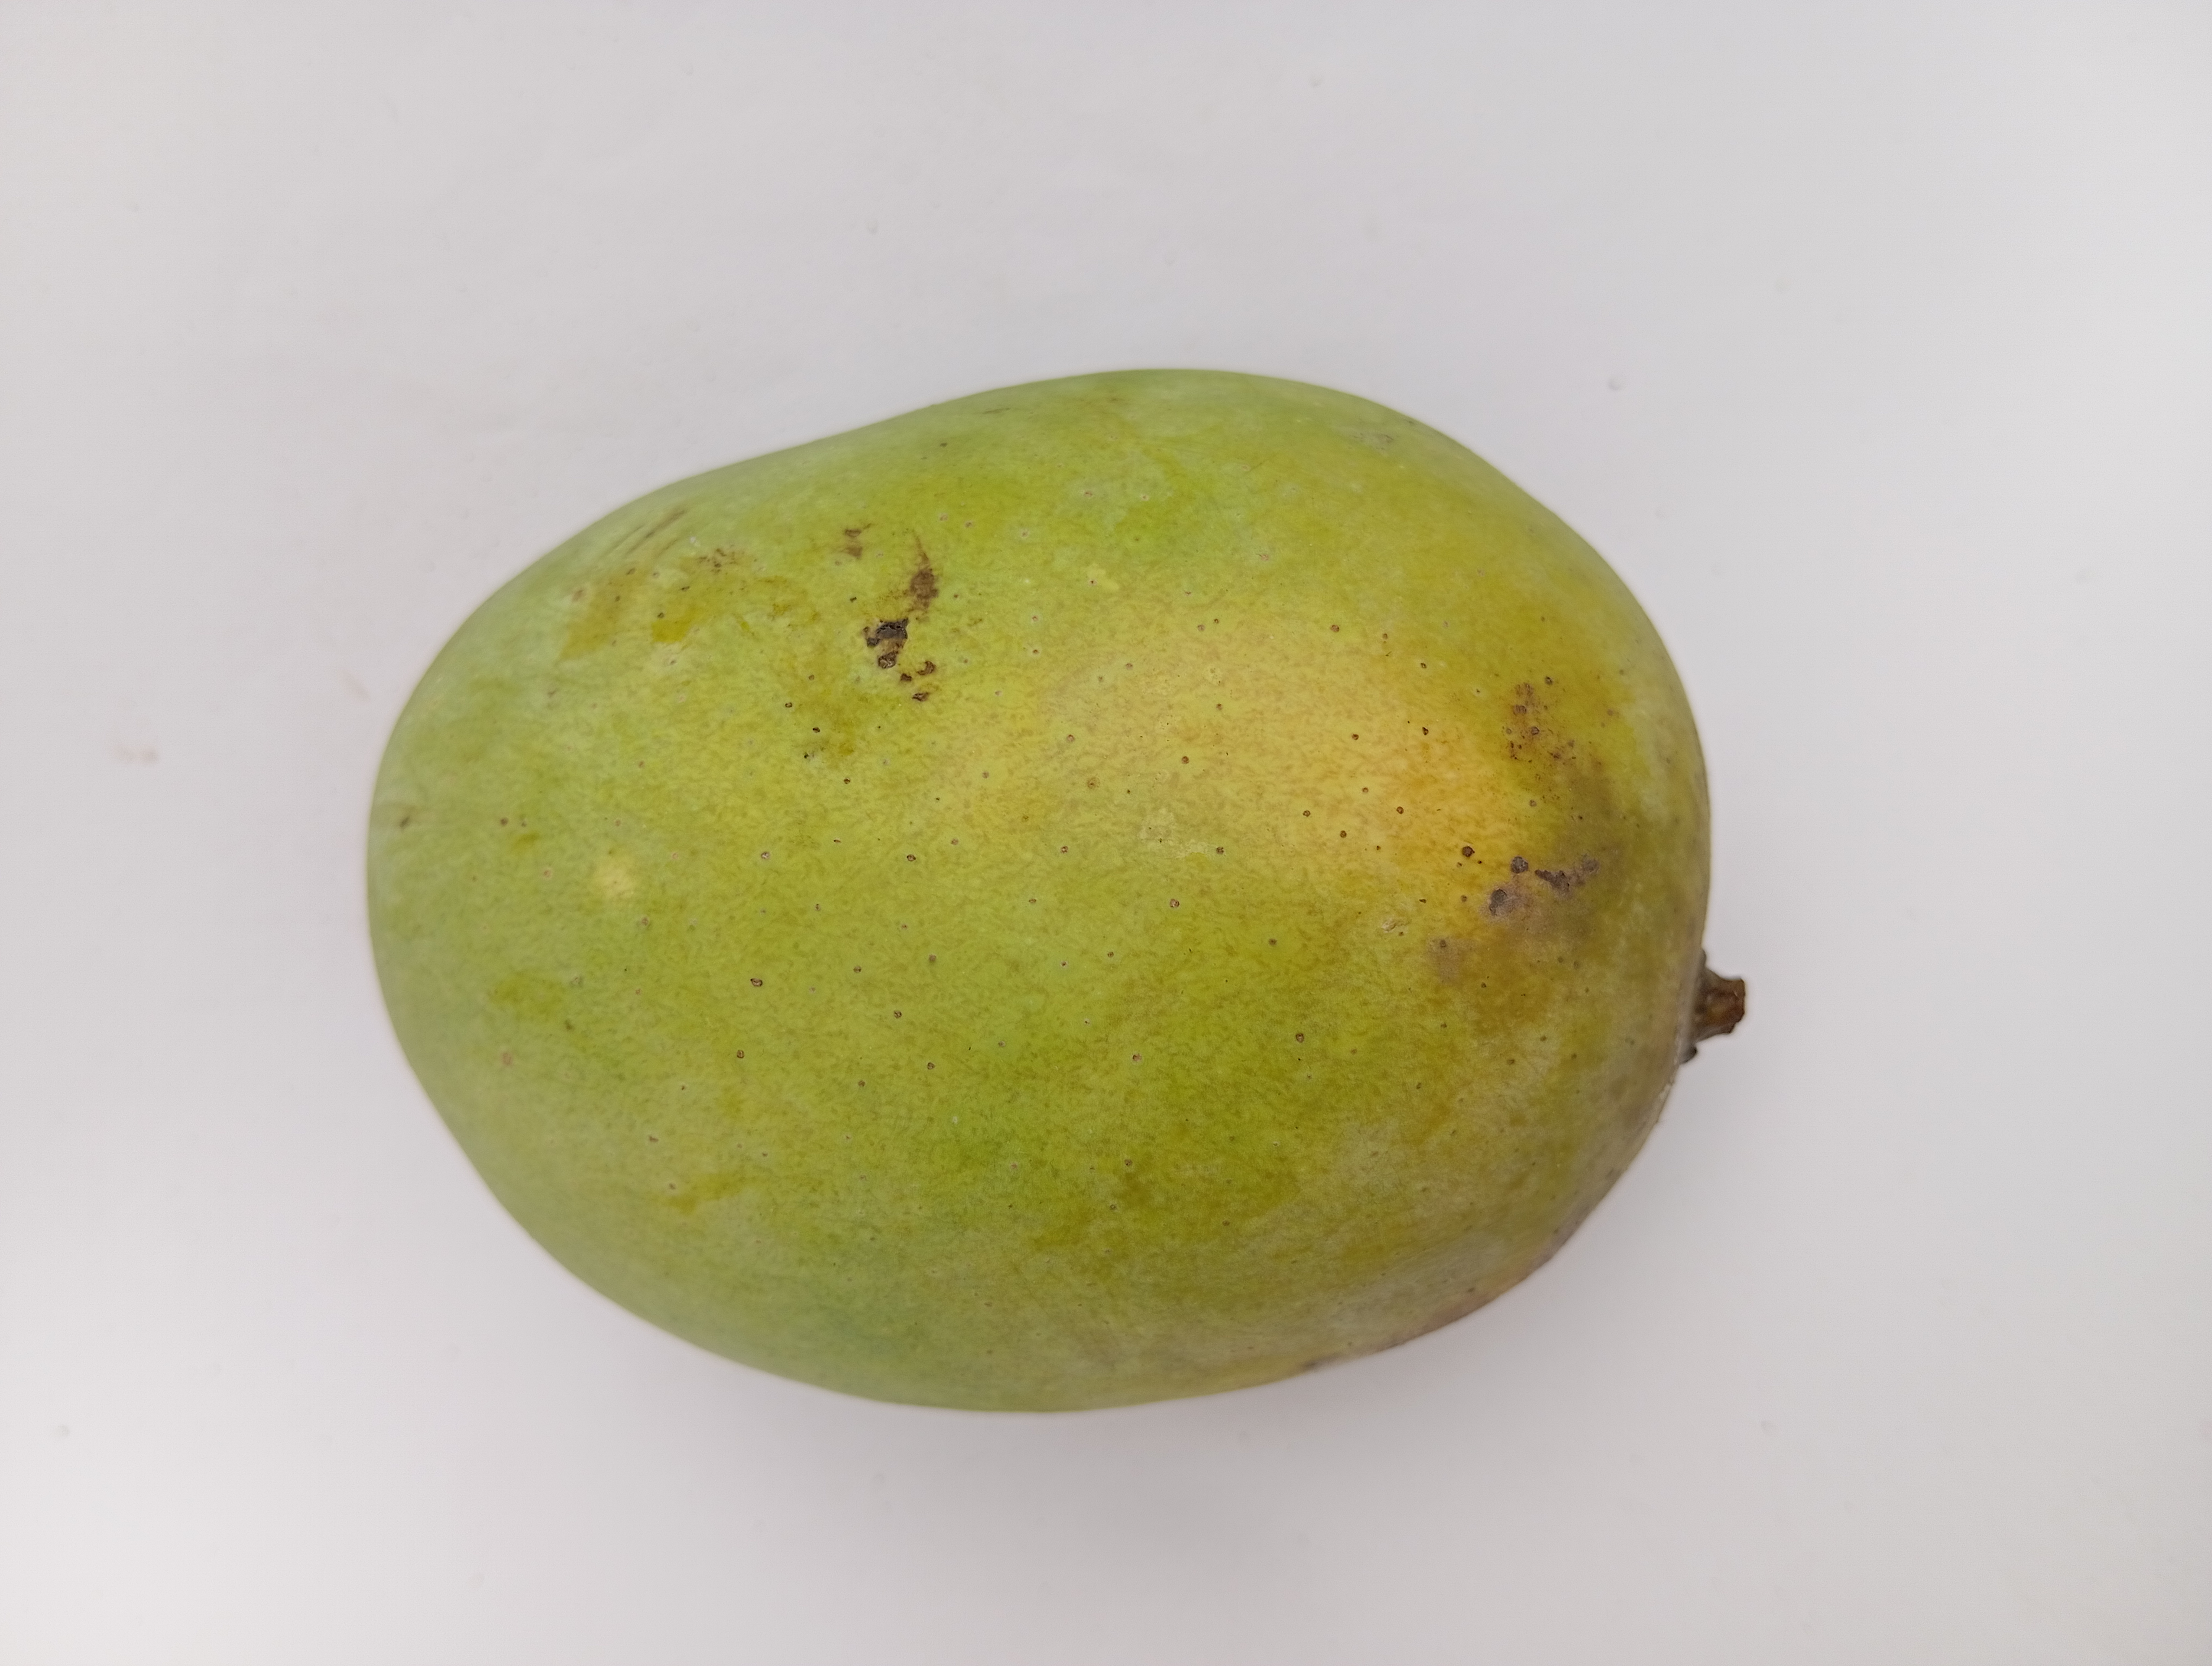
Mango variety: Langra